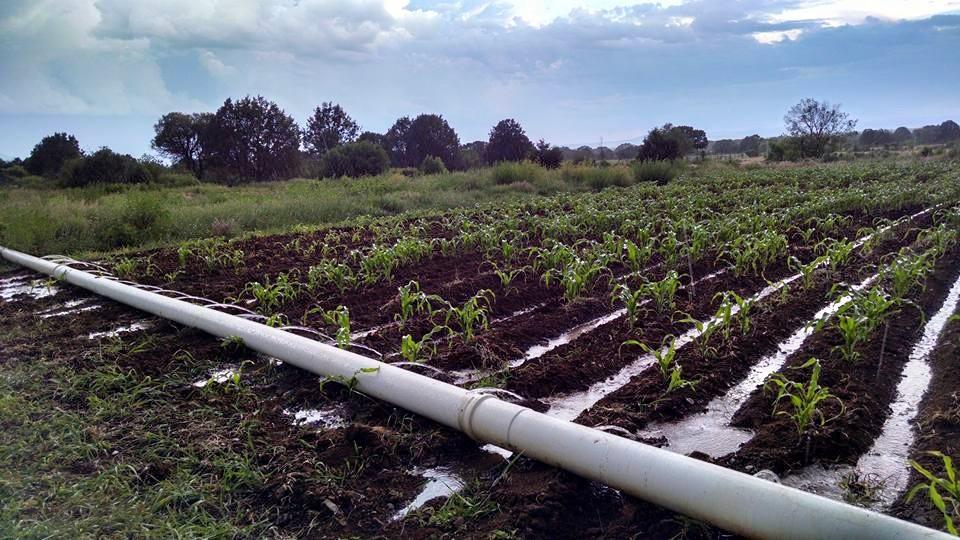
Bomba refu jeupe linalosaidia kumwagilia shamba, lenye mimea yenye rangi ya kijani, limelazwa katikati ya matuta ili kumwaga maji mengi.